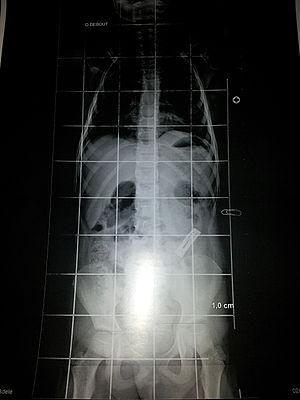
radio fille de 9 ans avec une jambe plus courte de 1cm, et un corps etranger dans l'intestin